Victory Day Parades

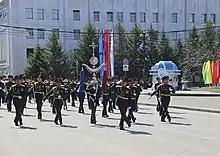
The Military Band of the Eastern Military District during a Victory Day Parade in Khabarovsk.

The first Victory parade in the city was the Parade of Guards on 8 July 1945 was held in then Leningrad in the presence of at least half a million Leningraders. The parade consisted of servicemen from guards units of the Leningrad Front, all of which marched on Nevsky Prospect. On 9 May 1965, the first parade celebration of the 20th anniversary of the victory took place on the Palace Square grounds.